Sportswear (fashion)

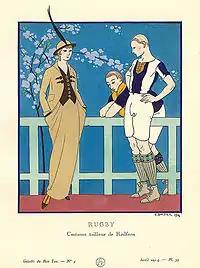
Pre-sportswear tailormade by Redfern. "Bon Ton", April 1914.

Sportswear originally described activewear: clothing made specifically for sport. Part of the evolution of sportswear was triggered by 19th-century developments in female activewear, such as early bathing or cycling costumes, which demanded shorter skirts, bloomers, and other specific garments to enable mobility, whilst sports such as tennis or croquet could be played in barely-modified conventional dress. One of the first couturiers to specialise in sports-specific clothing was the British John Redfern who in the 1870s began designing tailored garments for increasingly active women who rode, played tennis, went yachting, and did archery. Redfern's clothes, although intended for specific sporting pursuits, were adopted as everyday wear by his clients, making him probably the first sportswear designer. Also in the late nineteenth century, garments associated with activewear and/or modified from menswear, such as the shirtwaist began to form part of the working woman's wardrobe. Prior to 1920, men and women could both demonstrate their being at leisure simply by removing a jacket, either literally in the case of menswear, or metaphorically by a woman wearing a shirtwaist blouse that resembled a man's shirt worn without a jacket.